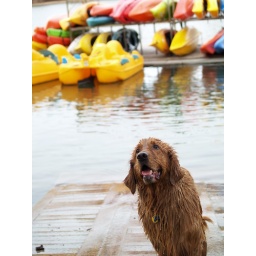
rusty in lady bird lake